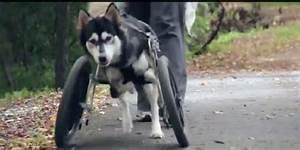
dog